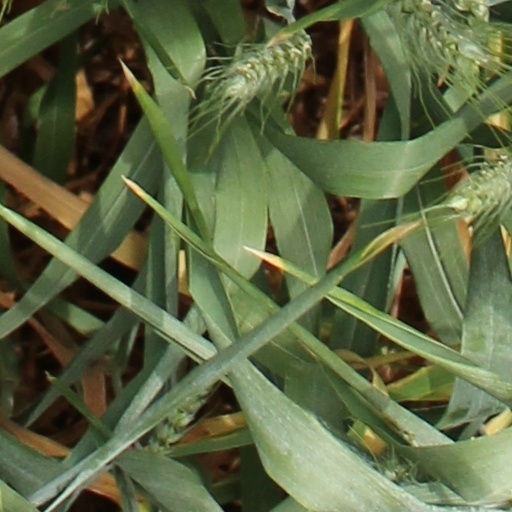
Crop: wheat